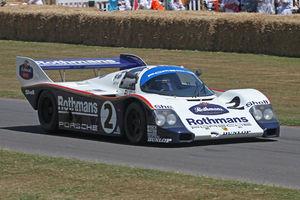
Le Championnat du monde des voitures de sport 1983 est la 31ᵉ saison du Championnat du monde des voitures de sport FIA ou Championnat du monde d'endurance. Il est réservé pour les voitures du Groupe C et Groupe B classées en trois catégories : C, C Junior et B. Il s'est couru du 10 avril 1983 au 10 décembre 1983, comprenant sept courses.